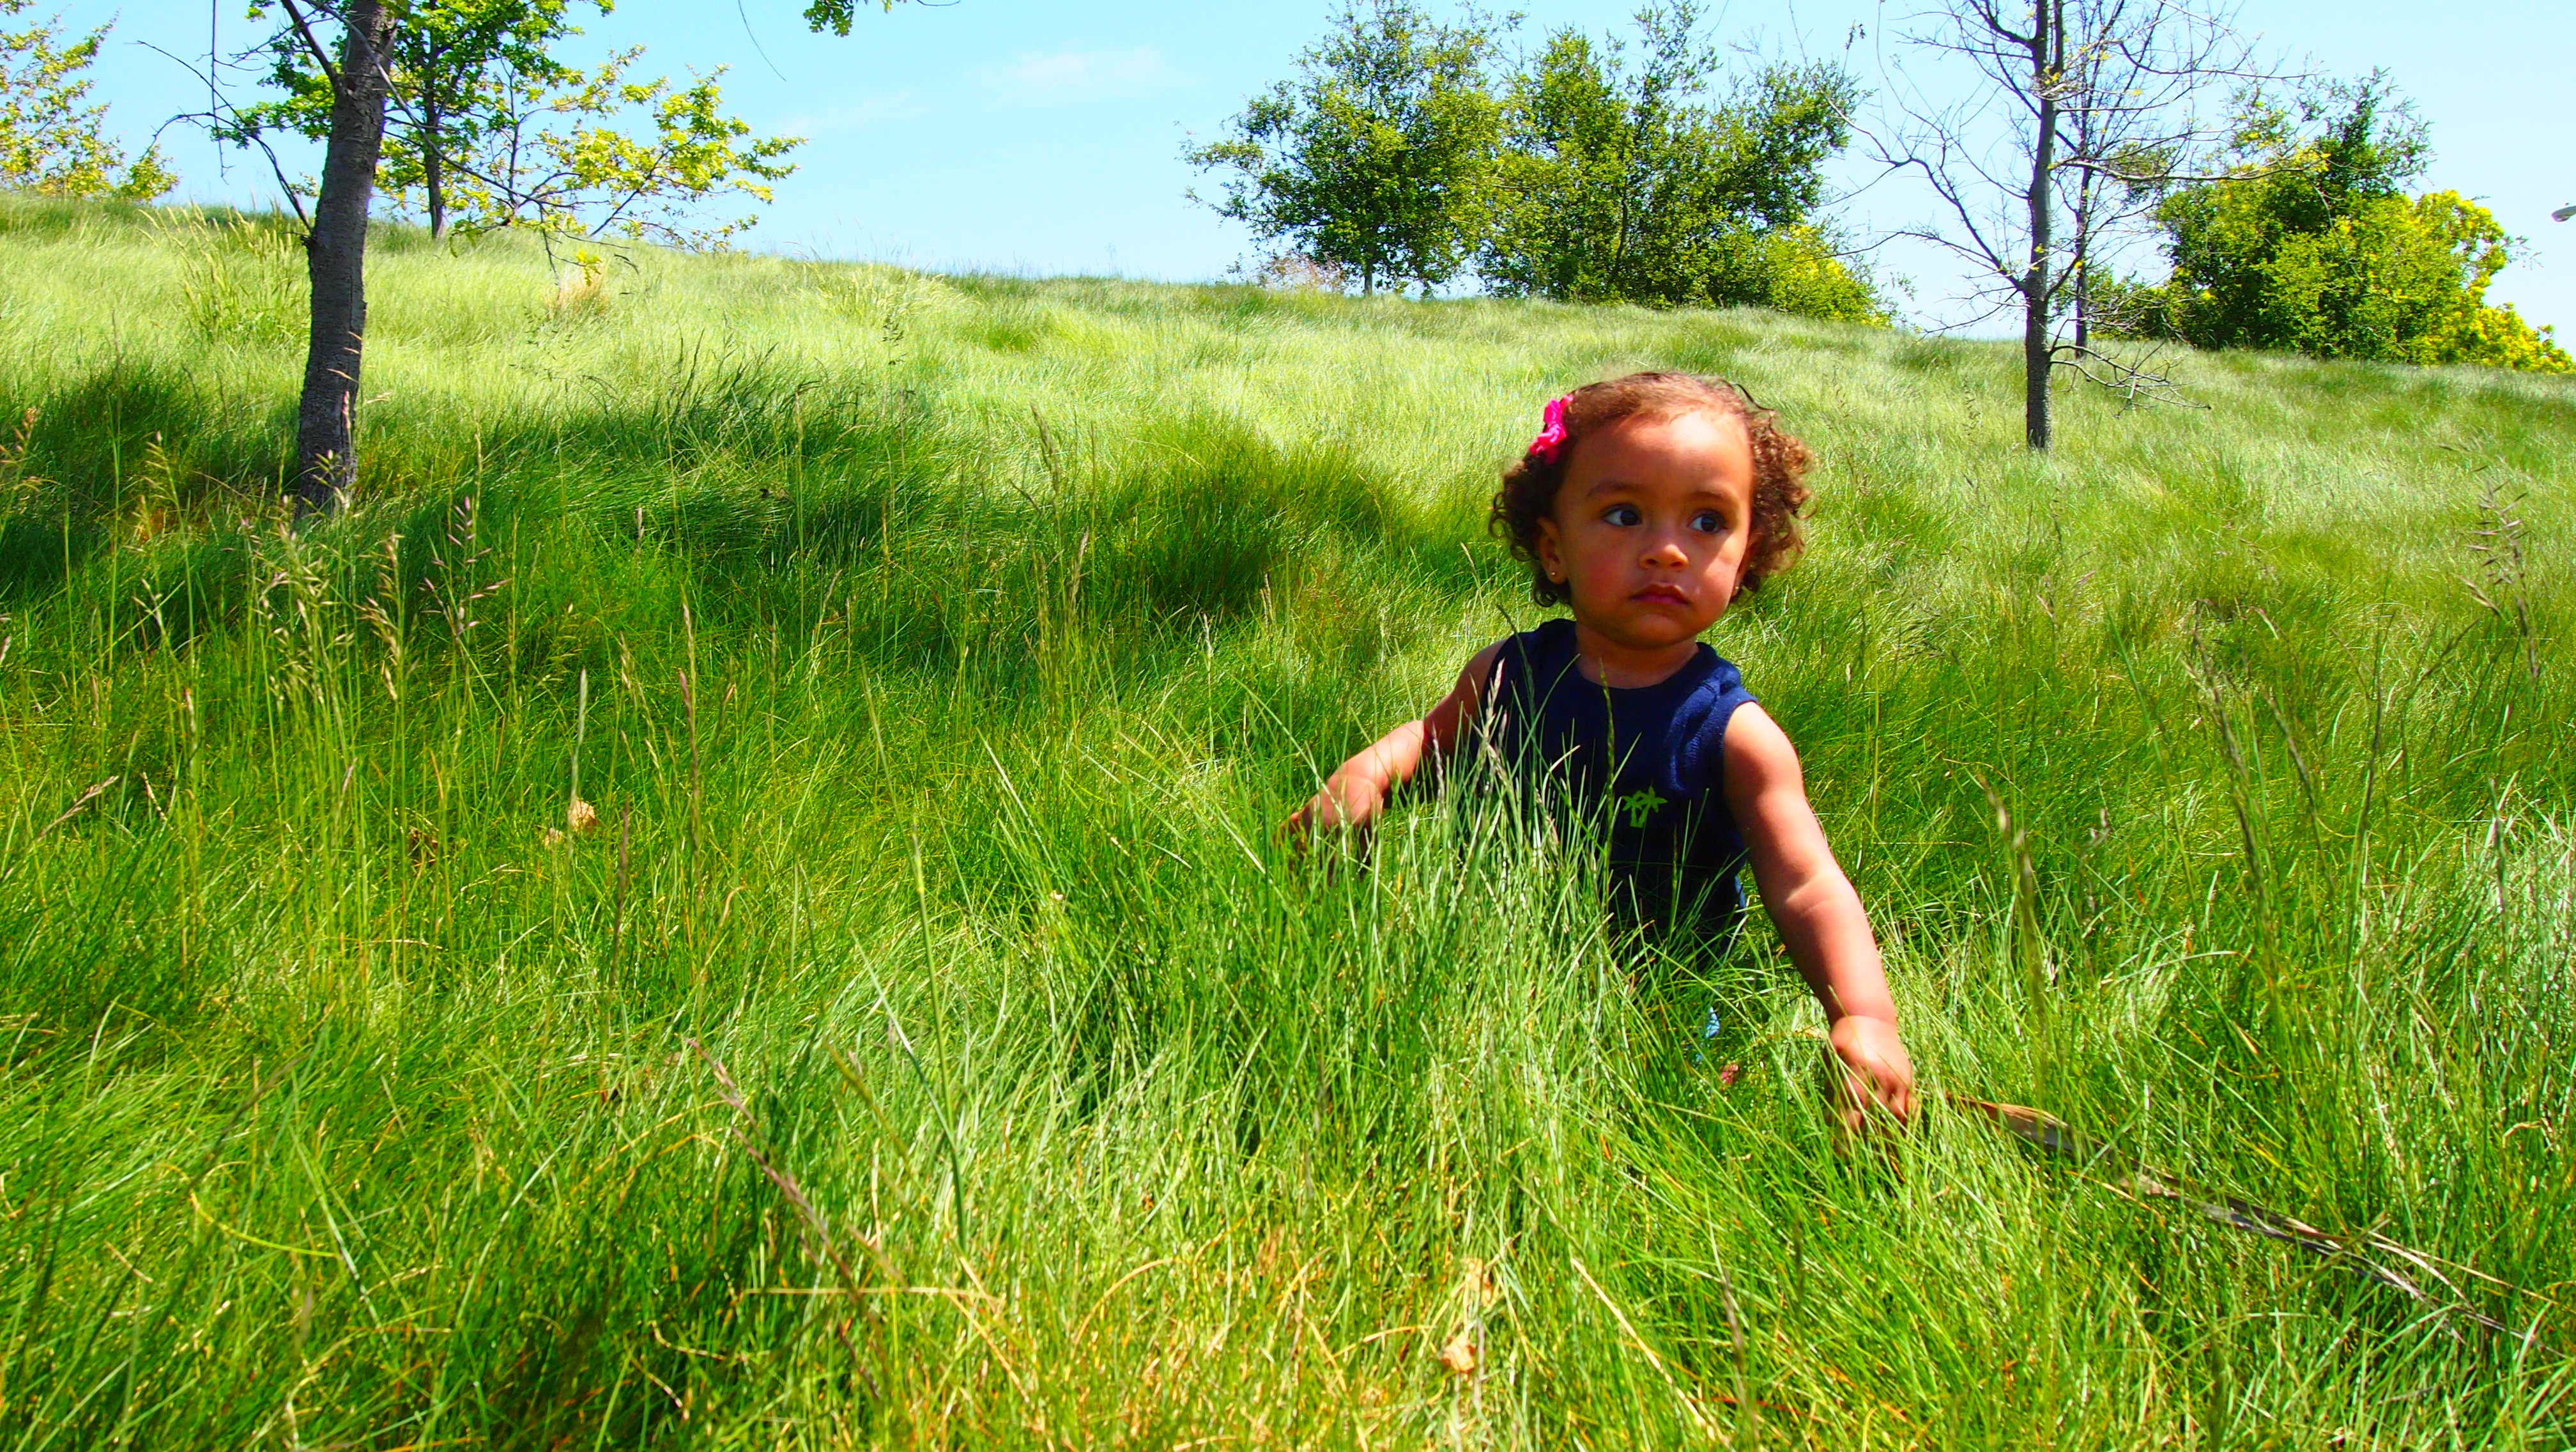
grass, walking, field, lawn, meadow, prairie, kid, adventure, park, child, playing, baby, long, creativecommons, grassland, infant, toddler, habitat, epm1, grass family